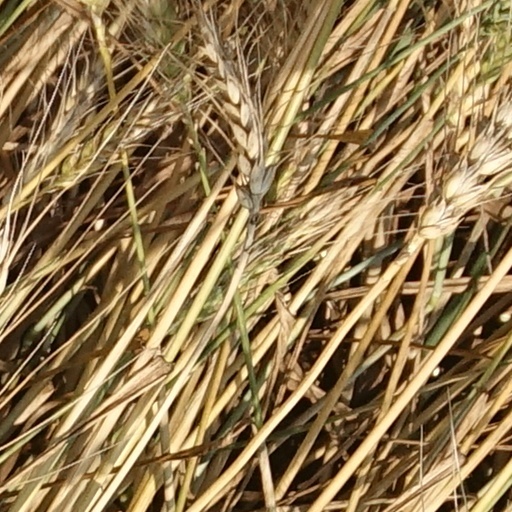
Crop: wheat